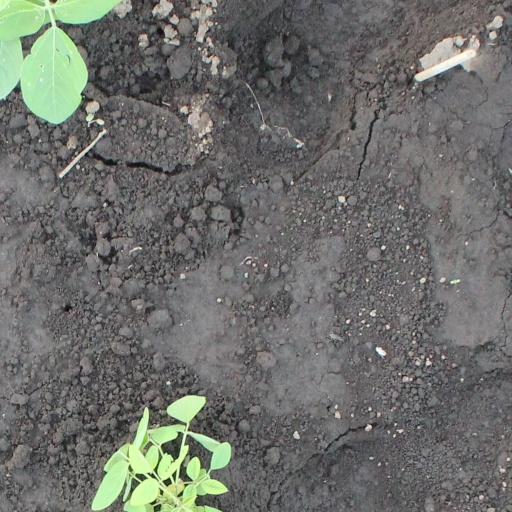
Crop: soybean